Ivernia Apartment Building

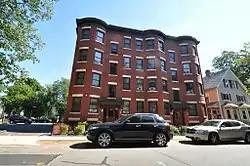

The Ivernia Apartment Building is a historic residential apartment building at 91-93 Pine Street on the east side of Springfield, Massachusetts. Built in 1910, it is a well-preserved example of a Classical Revival apartment house, built during a boom period of apartment construction in the city. The building was listed on the National Register of Historic Places in 2015.